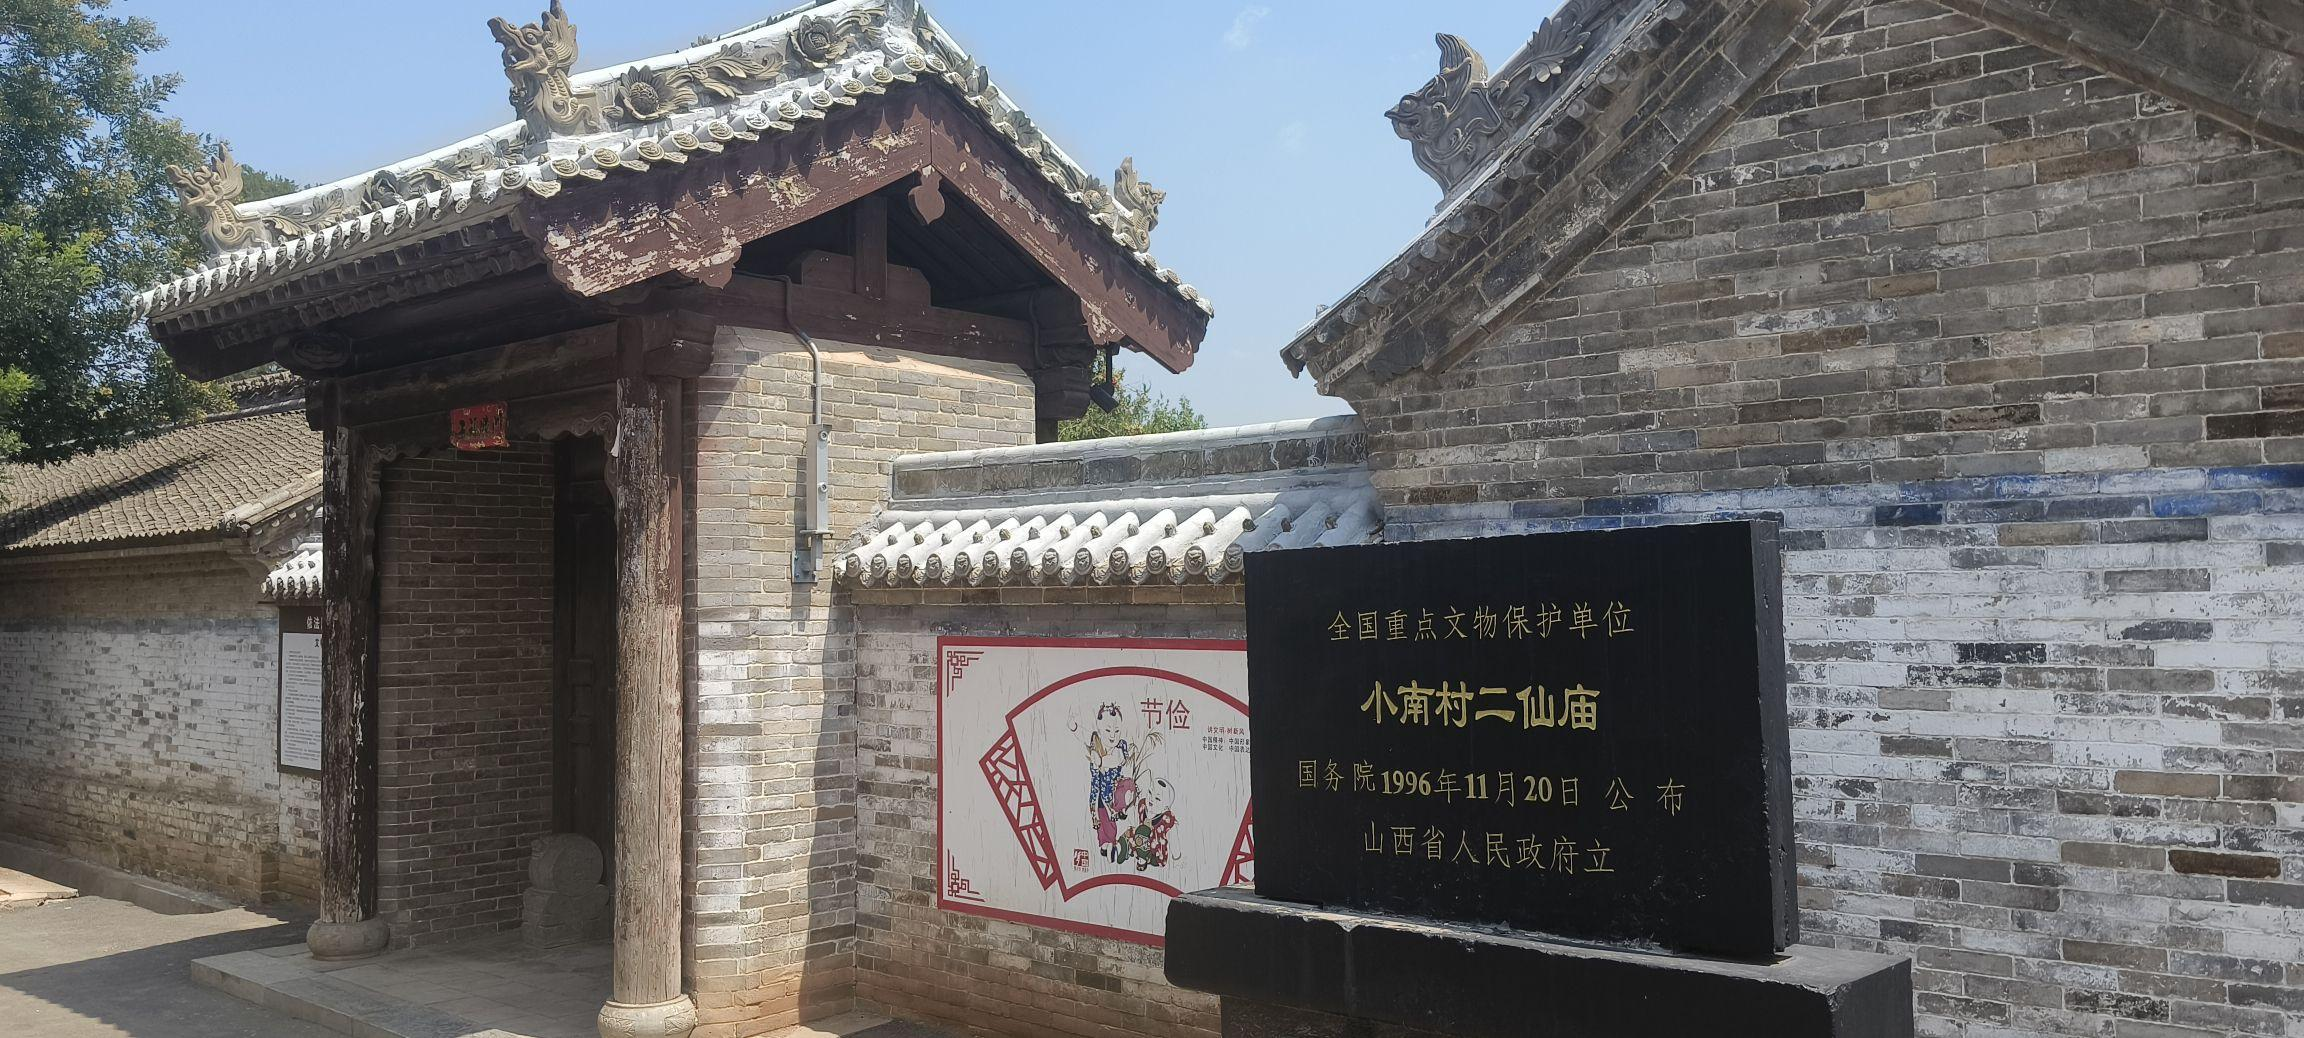
地标名称：小南村二仙庙
所在城市：晋城市·泽州县